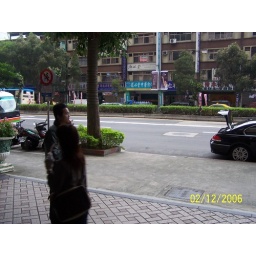
rishya's bus stop in front of our home building